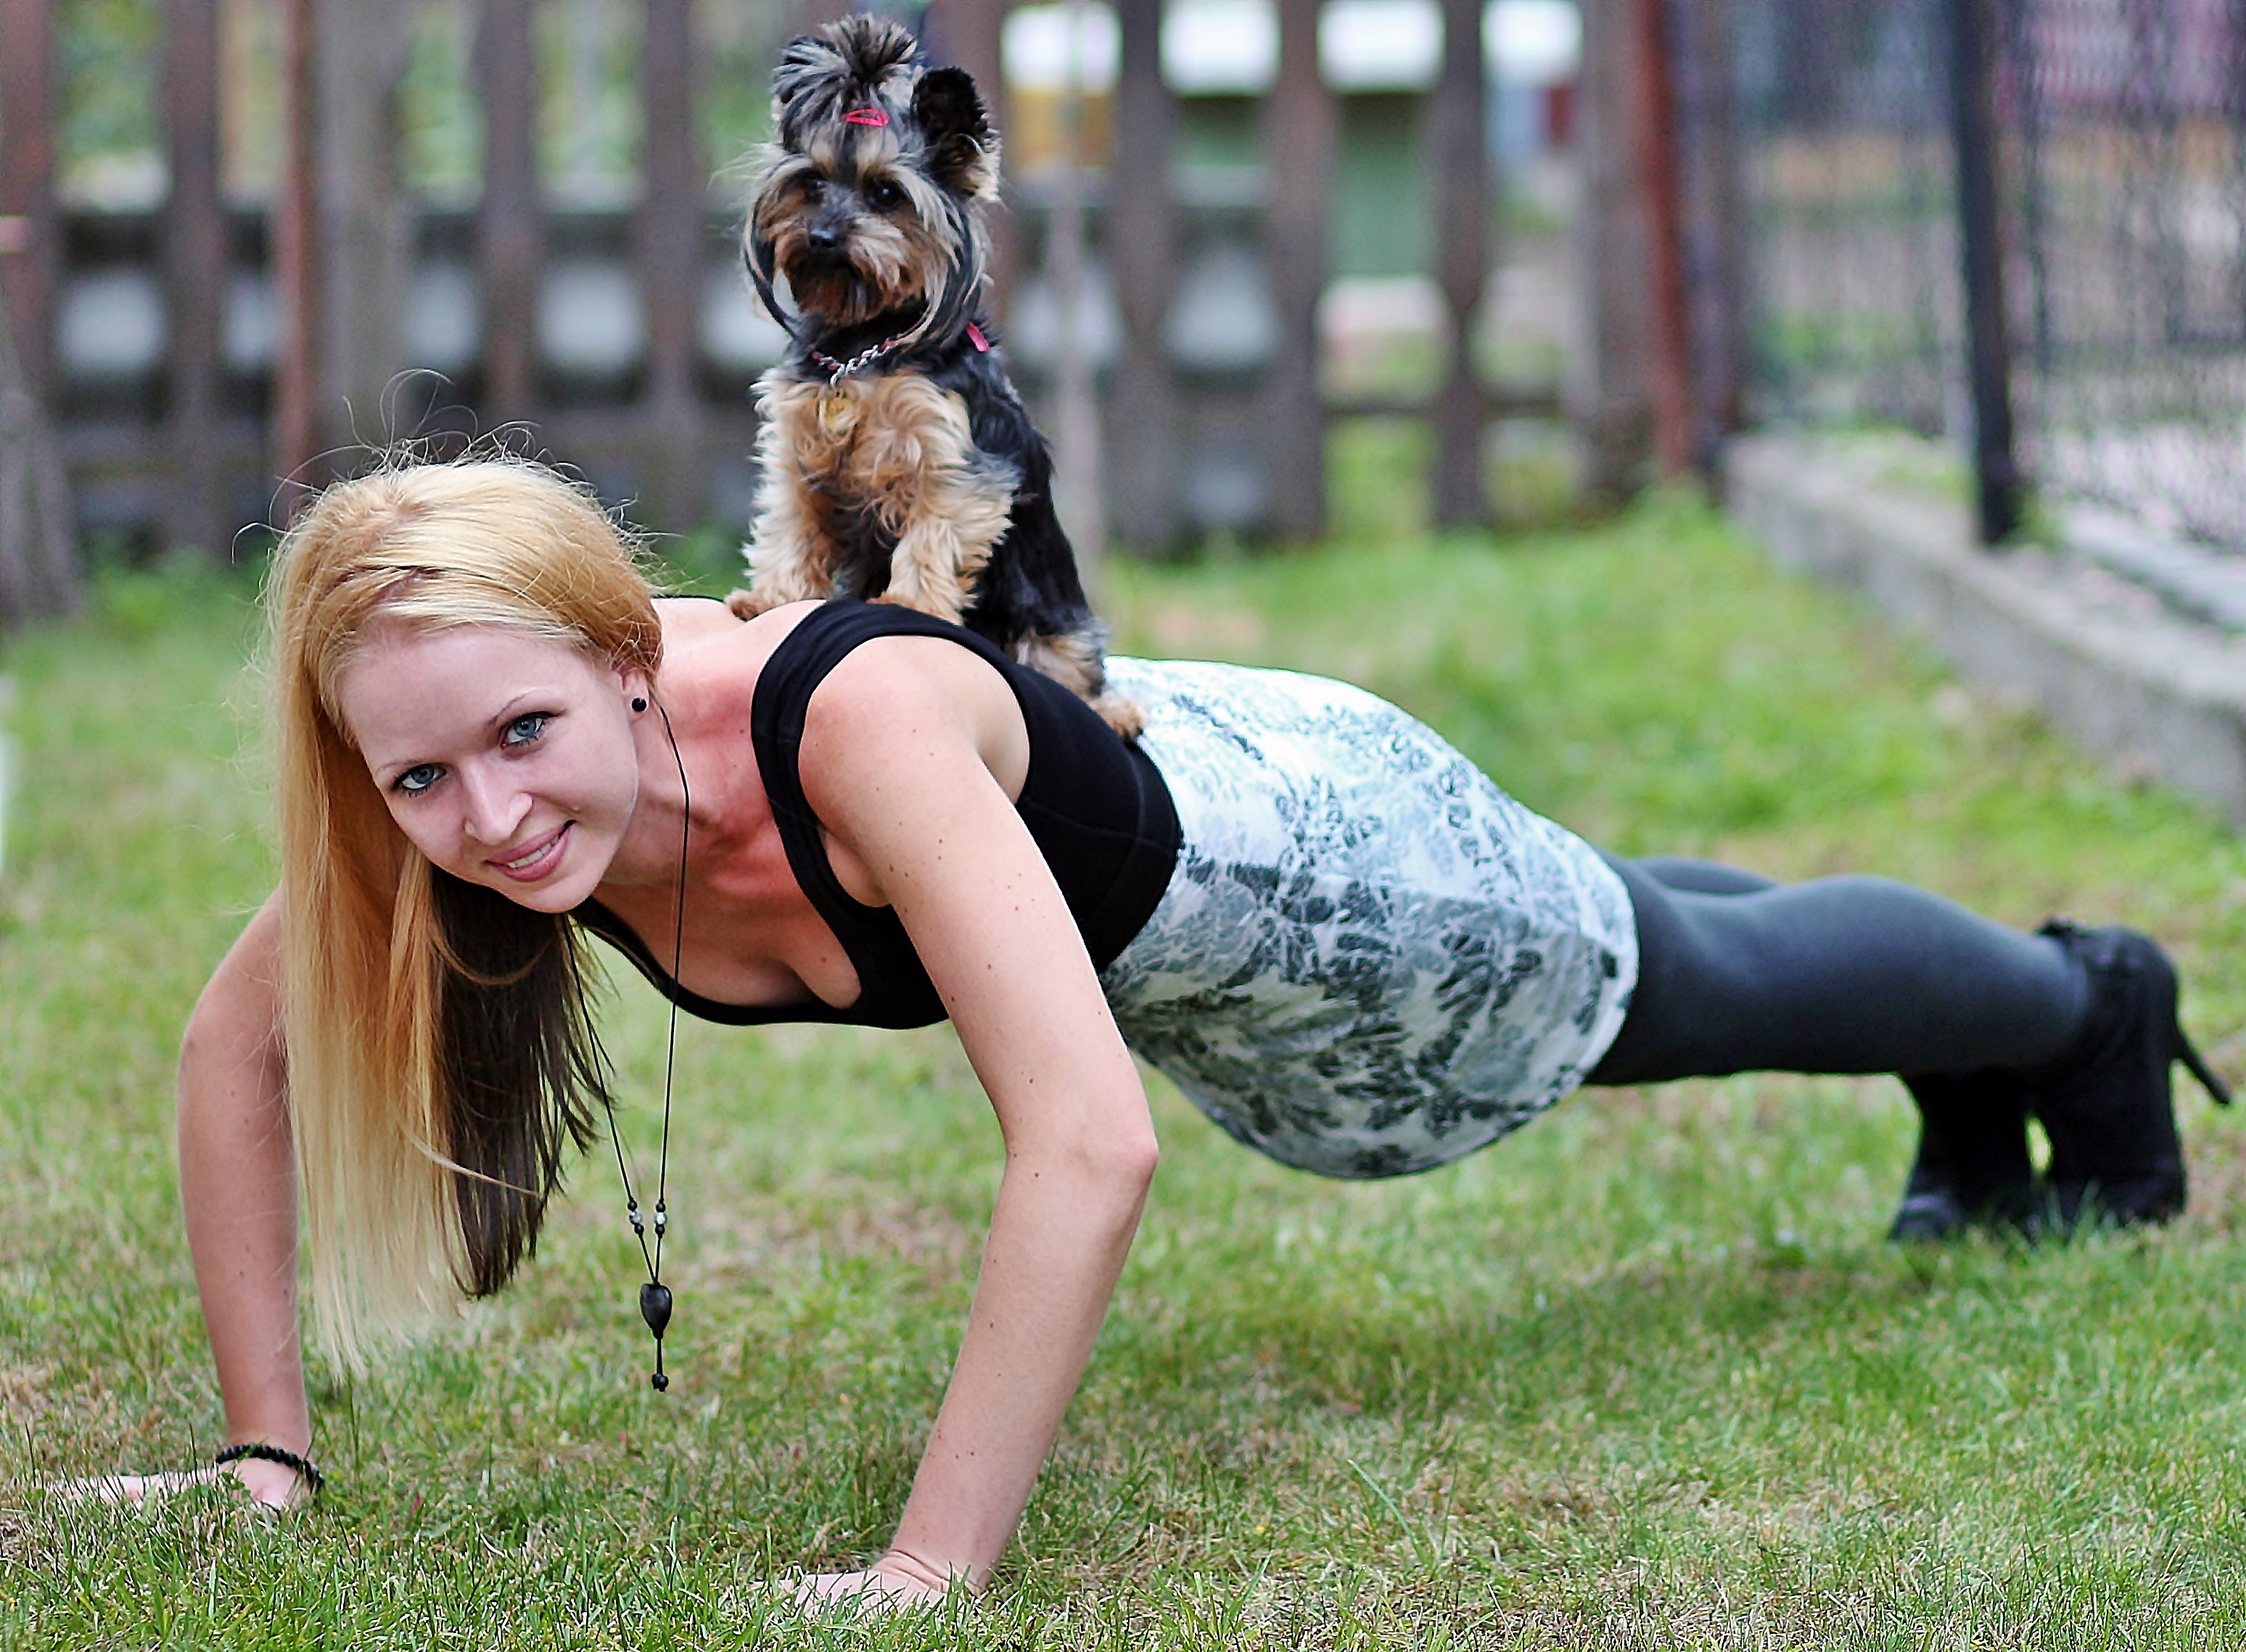
person, human positions, lady, girl, sports, photo shoot, physical fitness, model